WWE Hall of Fame (2022)

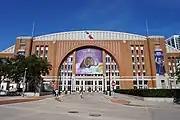
The event was held at the American Airlines Center in Dallas, Texas.

The 2022 WWE Hall of Fame was scheduled to be held on April 1, 2022, at the American Airlines Center in Dallas Texas, the night before WrestleMania 38. The ceremony was announced to take place live at 10pm Eastern Time, immediately after the airing of WWE's Friday night program, "SmackDown". It aired on Peacock in the United States and the WWE Network in international markets. On February 18, 2022, The Undertaker was announced as the first individual inductee for the WWE Hall of Fame Class of 2022. The news was responded to with extensive praise from WWE fans, the professional wrestling community, and media outlets alike.